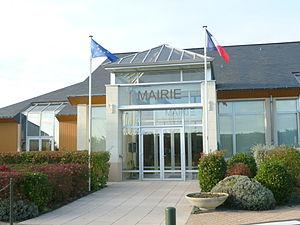
Photo de la mairie de Brézé, commune du Maine-et-Loire, France.
Brézé [bʁe.ze] est une ancienne commune française située dans le département de Maine-et-Loire, en région Pays de la Loire, devenue le 1ᵉʳ janvier 2019 une commune déléguée de la commune nouvelle de Bellevigne-les-Châteaux.